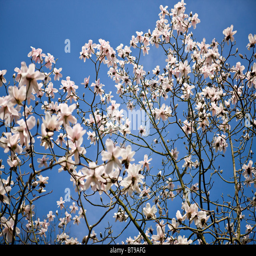
branches of a magnolia tree in flower against a blue sky